Buley Rockhole

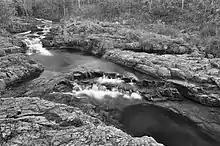
Buley Rockhole

It is down a short street off the road going towards Florence Falls. It is only a couple of kilometres from Litchfield and about an hour from Darwin.